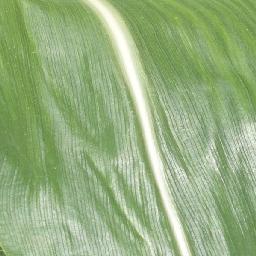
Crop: corn
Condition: (maize)_healthy